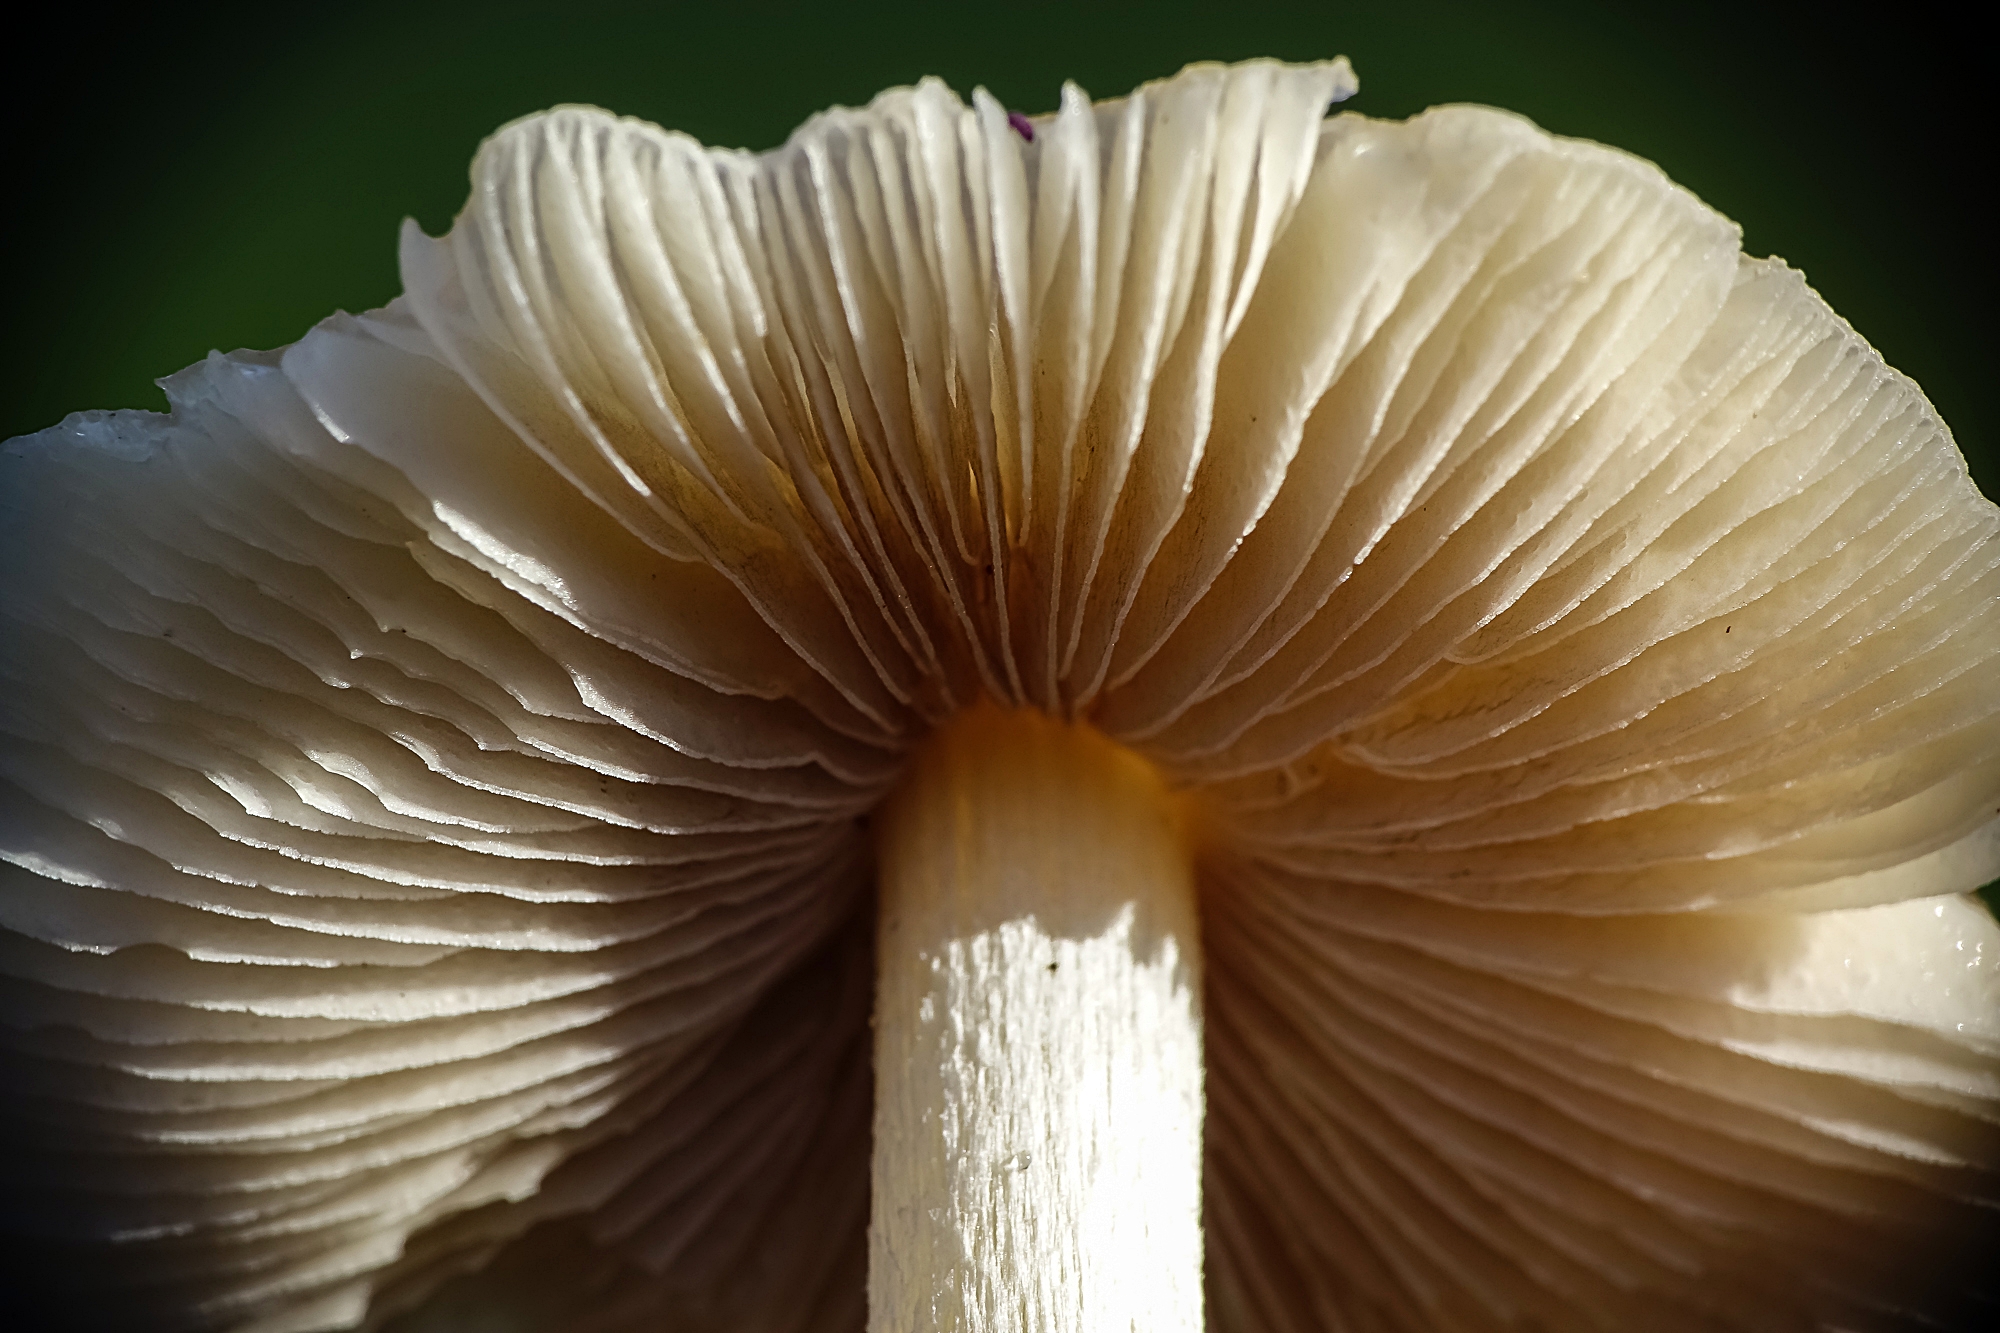
nature, wing, flower, petal, macro, mushroom, close up, mushrooms, naturaleza, setas, ggl1, gaby1, xovesphoto, sonyrx10, rx10, raynox150, gphoto, gabrielcorua, xelodegalicia, macro photography, oyster mushroom, medicinal mushroom, pleurotus eryngii